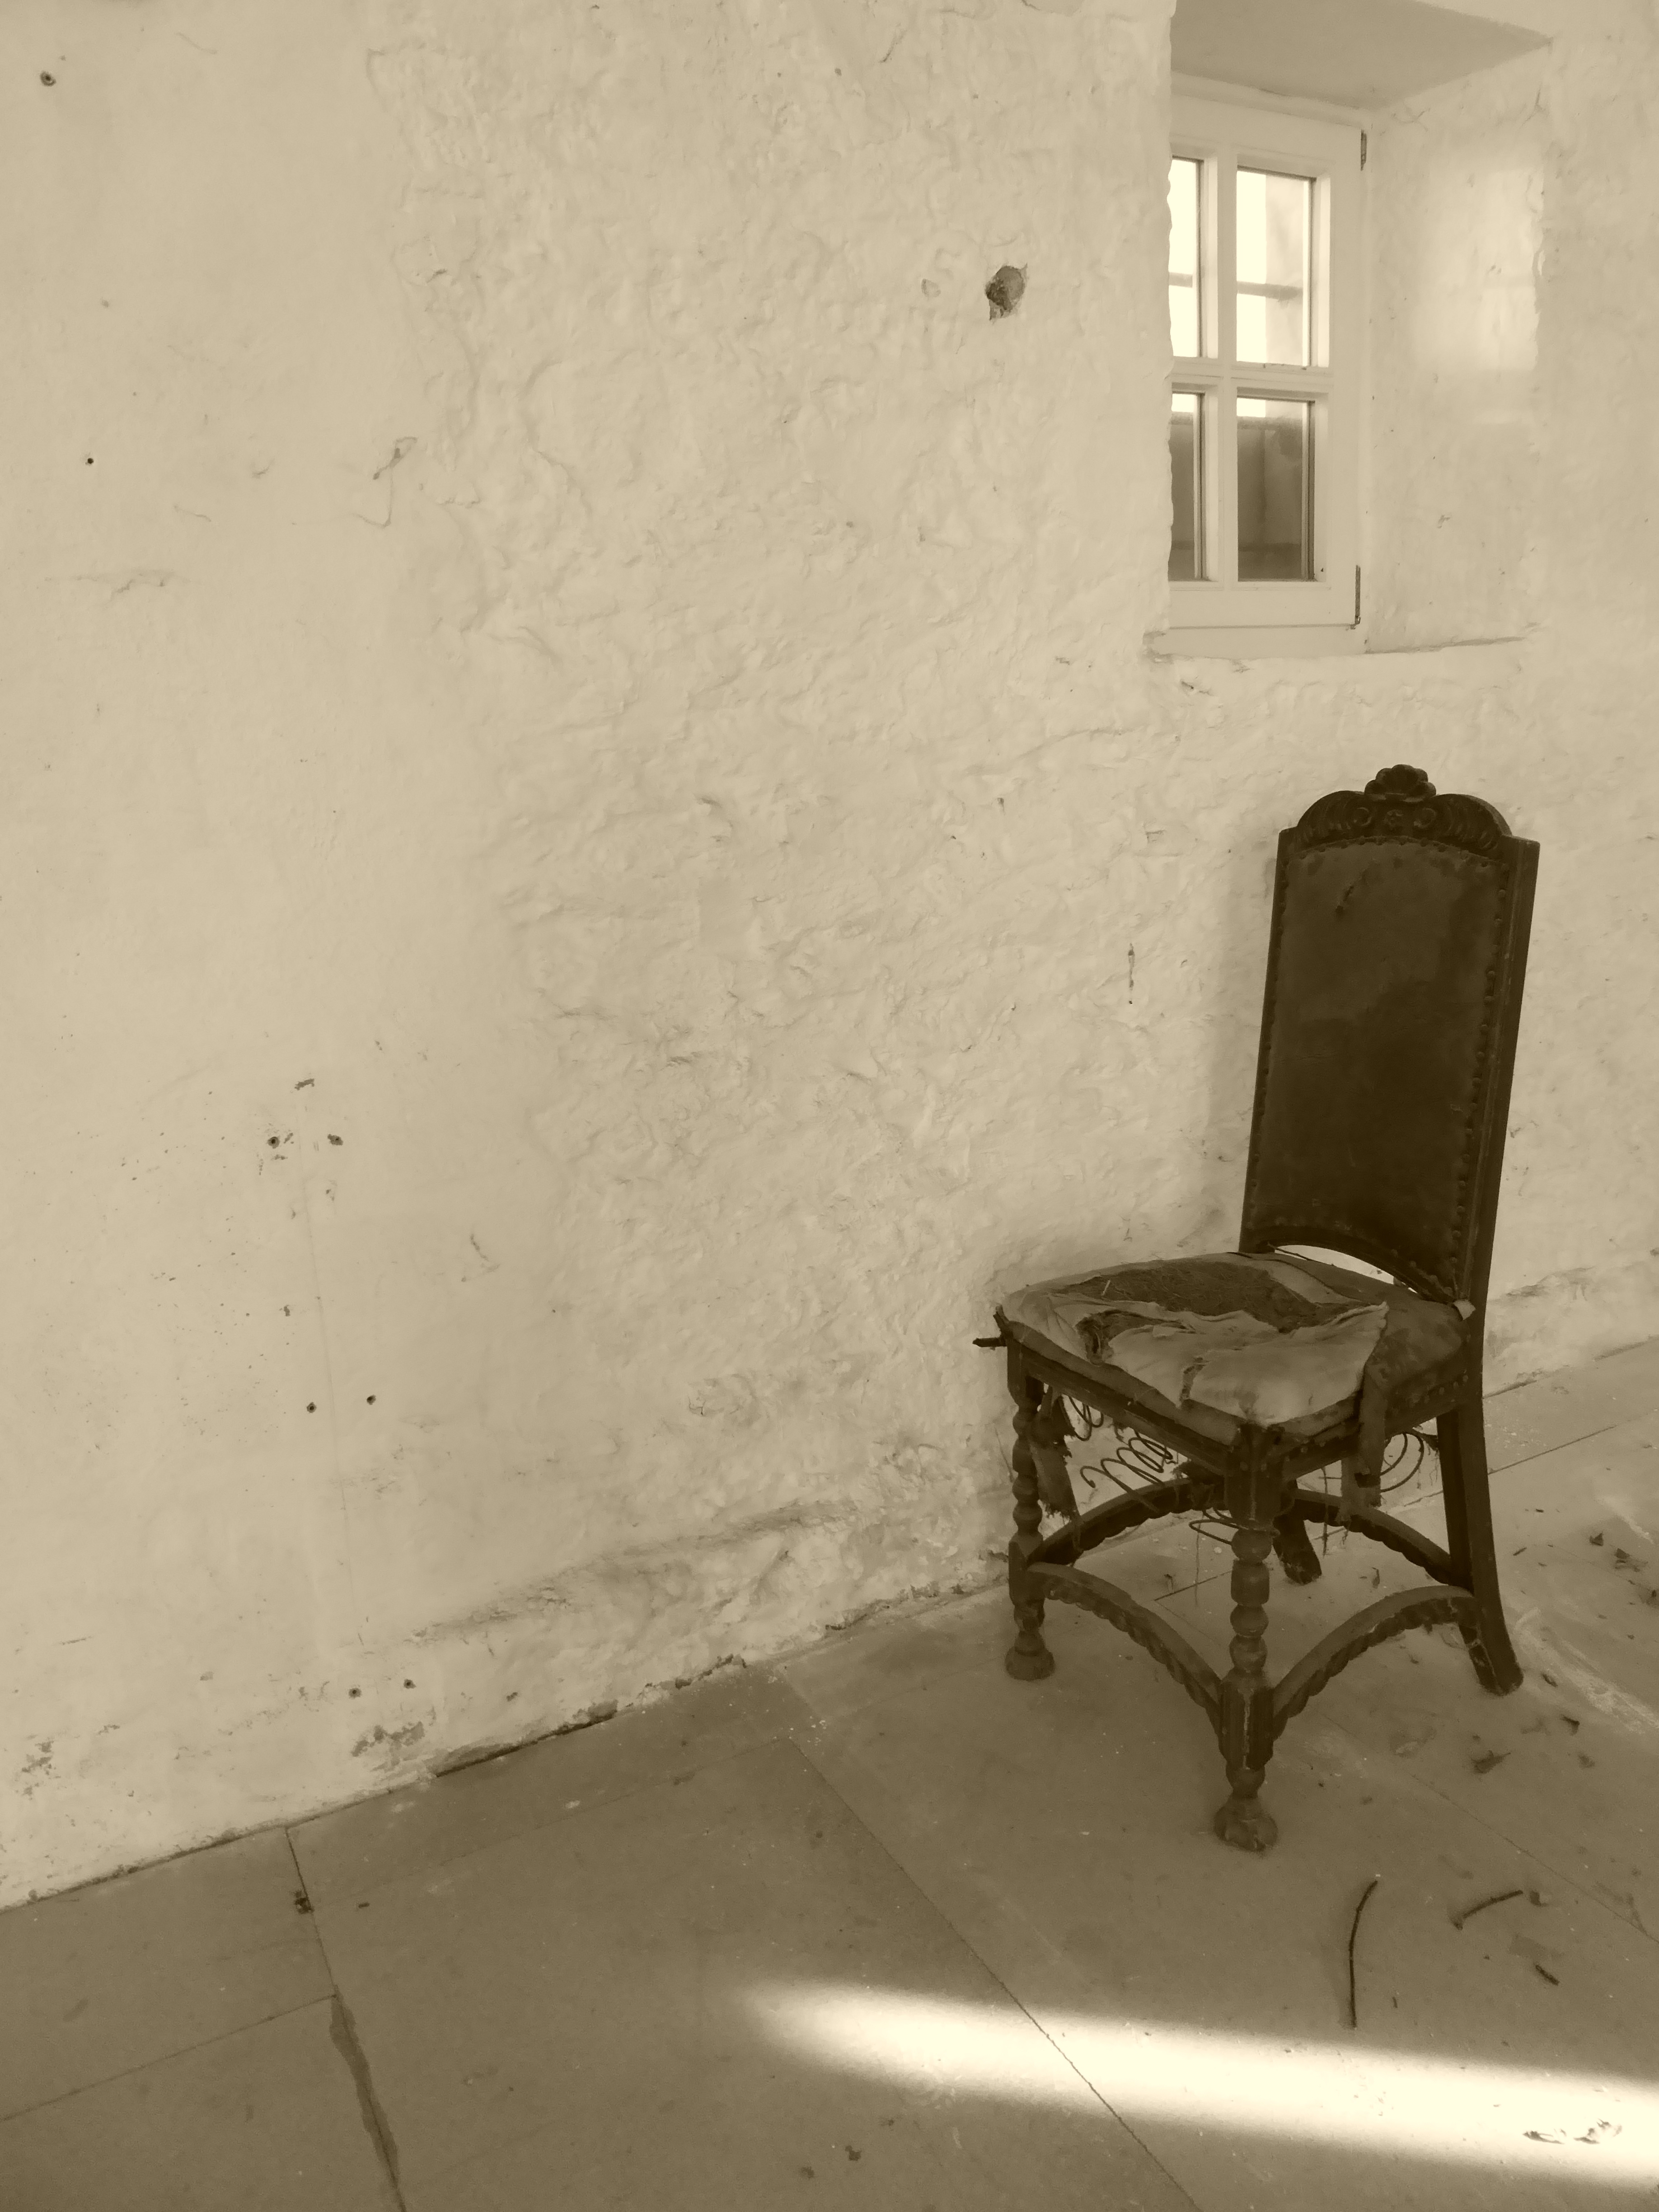
light, wood, white, antique, house, chair, floor, old, atmosphere, wall, spring, color, space, broken, nostalgia, black, furniture, monochrome, interior design, sit, photograph, image, mood, shape, historically, tattered, flooring, rots, old chair, castle room